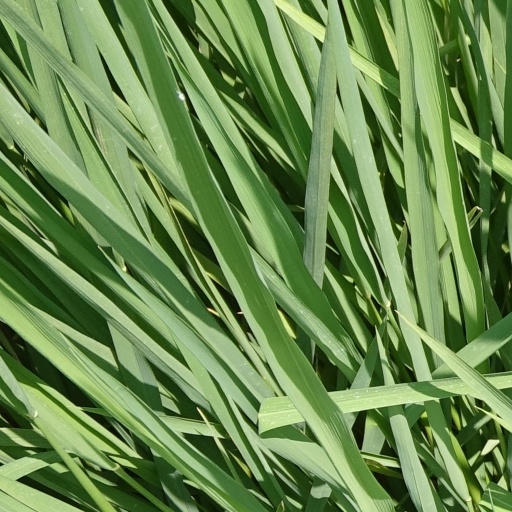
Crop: rice